Joseph W. Folk

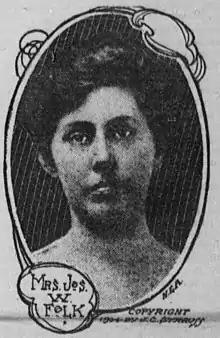
Gertrude Glass Folk, labeled here "Mrs. Jos. W. Folk"

Folk made his reputation as a lawyer for transit workers in the St. Louis Streetcar Strike of 1900. His work as mediator earned him a Democratic nomination for circuit attorney in 1900, and he won the election against Judge Eugene Mcquillen.